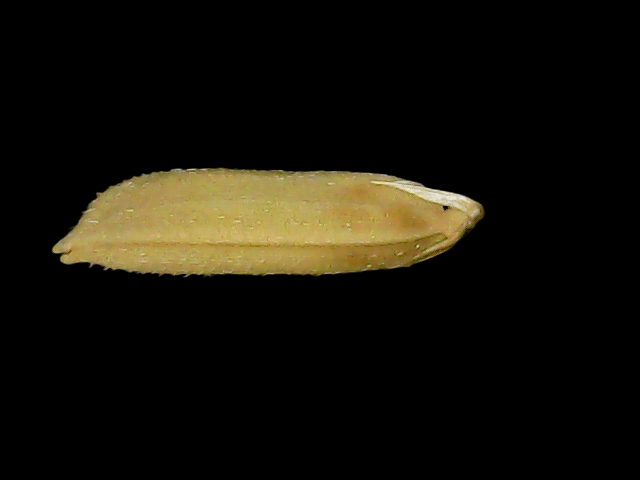
Rice variety: Bd75